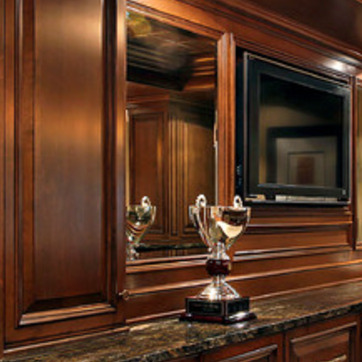
Material: mirror